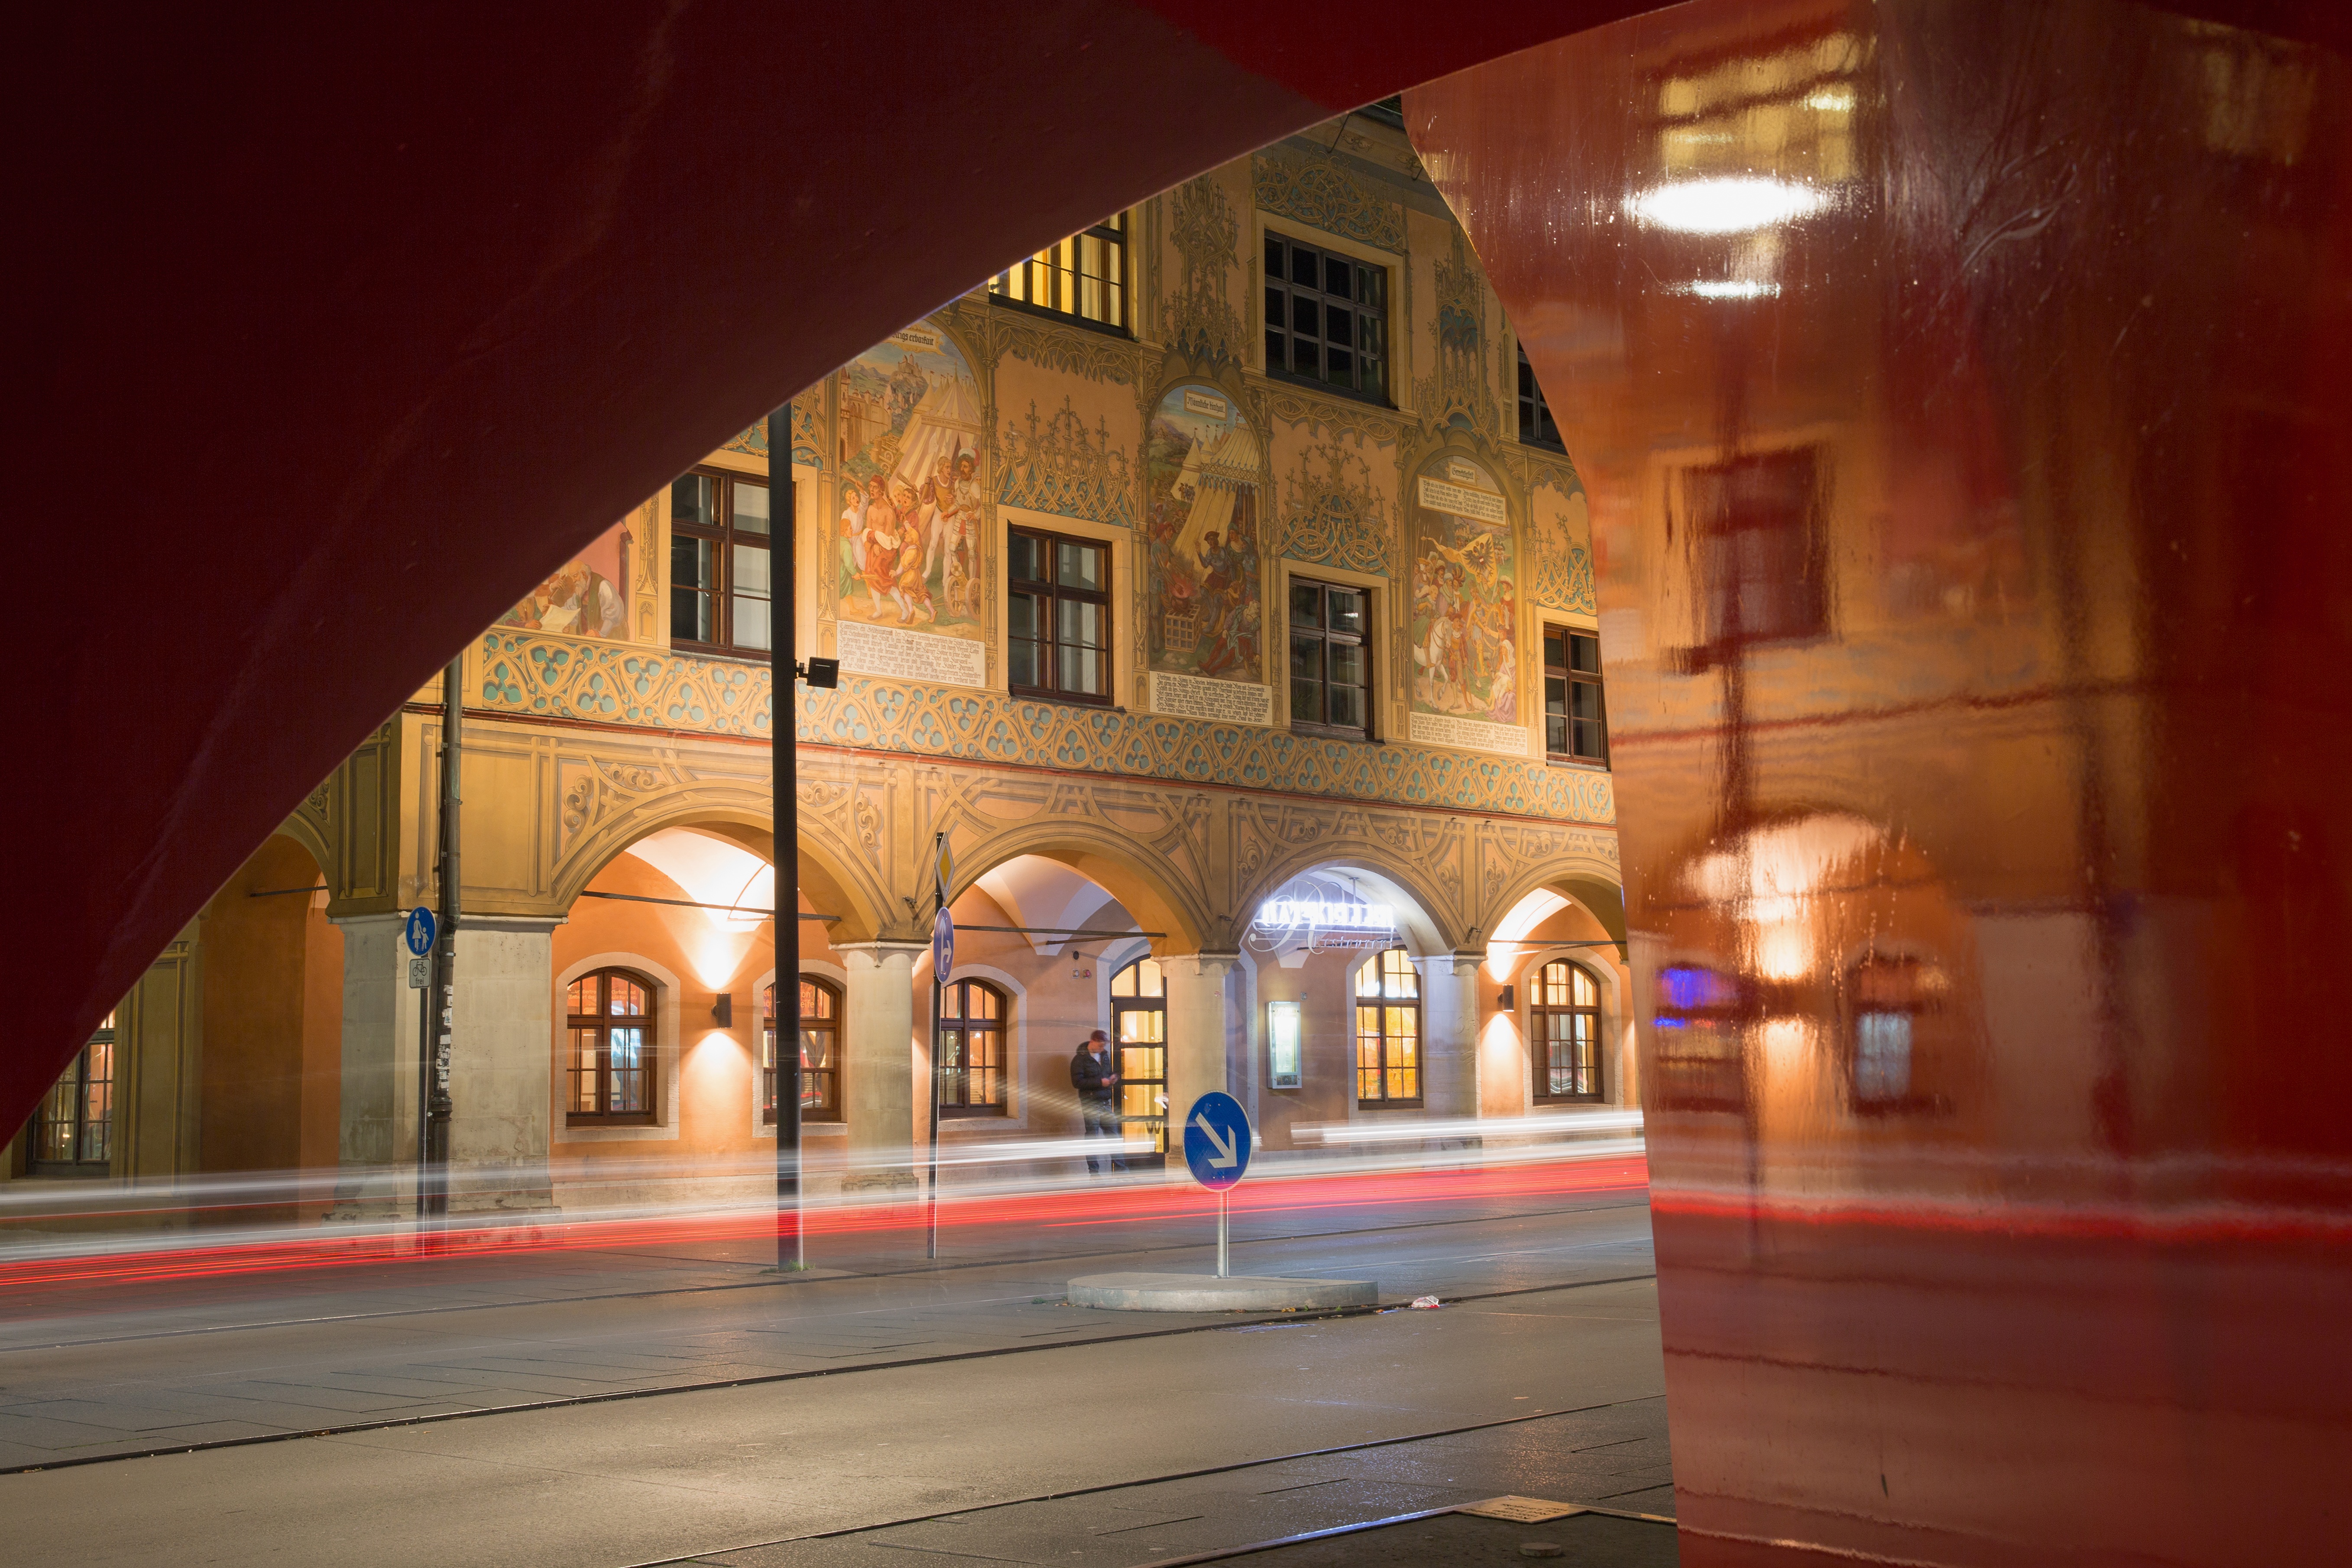
light, architecture, night, building, old, monument, reflection, red, color, facade, colorful, lighting, artwork, painting, places of interest, mirror, reflections, mural, tourist attraction, mirroring, ulm, frescoes, town hall, night photograph, mirror image, ulmer hall, new road